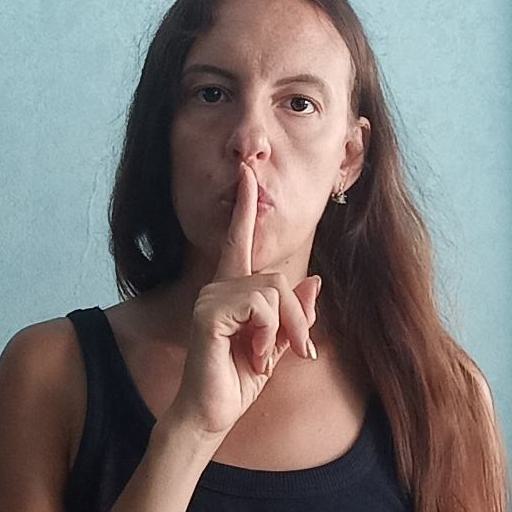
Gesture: mute